Hidden Mickey

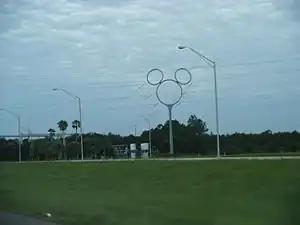
A Hidden Mickey on an electric transmission tower (Mickey pylon) in Celebration, Florida.

Common locations for deliberate Hidden Mickeys include the Walt Disney Parks and Resorts, where they are most commonly found in attractions, stores, and decor around the environment. Although approximately 1,000 Hidden Mickeys have been recorded, The Walt Disney Company has never compiled a complete list of all the "known" or "deliberate" Mickeys (whether created by an Imagineer or a Disney Cast Member), so there is no way to confirm or disprove any reported Mickey sightings.